Larysa Ponomarenko

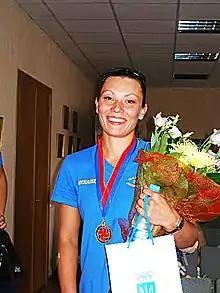

Ponomarenko competed at the 2012 Paralympic Games where she won a bronze medal in the women's team event.